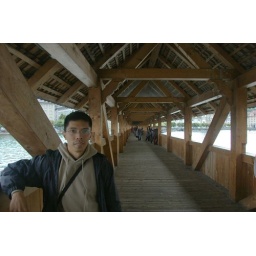
On the 14th-century Kapellbrucke, a wooden roofed bridge in Lucerne, Switzerland.